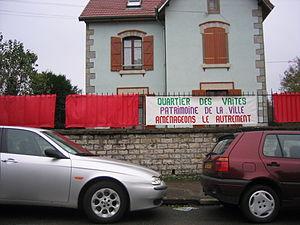
Le premier tour des élections municipales françaises de 2020 à Besançon a eu lieu le 15 mars 2020. Le second tour, initialement prévu le 22 mars 2020, est reporté au 28 juin 2020 en raison de la pandémie de maladie à coronavirus. Il s'agit d'un scrutin visant à élire les 55 conseillers municipaux et conseillers communautaires de la commune de Besançon pour un mandat de six ans, qui se tient les 15 et 22 mars 2020. Elles doivent permettre de désigner le successeur de Jean-Louis Fousseret, maire sortant élu depuis 2001 sous l'étiquette du Parti socialiste mais ayant rejoint La République en marche en 2017, qui ne se représente pas. À la veille des élections municipales de 2020, Besançon est avec Lyon l'une des deux seules villes de plus de 100 000 habitants dont le maire est membre du parti présidentiel.